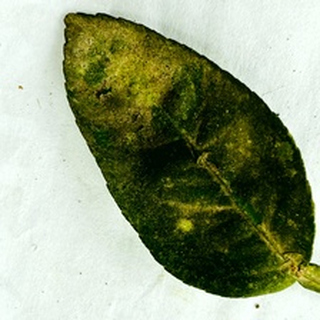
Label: lemon_sooty_mould